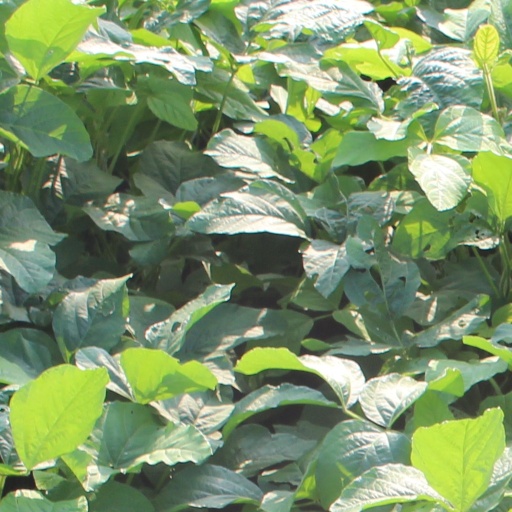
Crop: soybean